Paracelsus

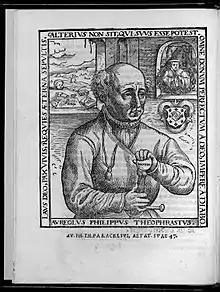
The 1567 "Rosicrucian" portrait

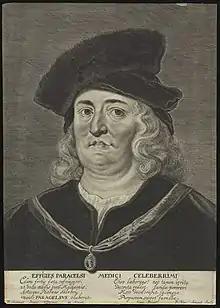
Engraving by Pieter Van Sompel, before 1643; after Pieter Soutman

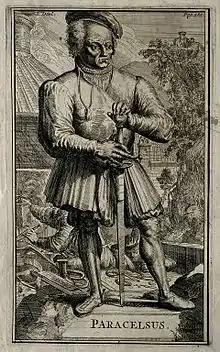
Full-body portrait from the Dutch edition of Gottfried Arnold's "History of the Church and of Heresy" (1701), engraving by Romeyn de Hooghe

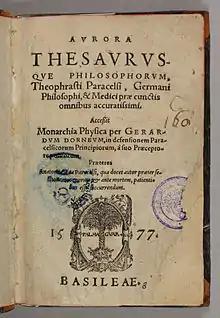
"Aurora thesaurusque philosophorum", 1577

The oldest surviving portrait of Paracelsus is a woodcut by Augustin Hirschvogel, published in 1538, still during Paracelsus's lifetime. A still older painting by Quentin Matsys has been lost, but at least three 17th-century copies survive, one by an anonymous Flemish artist, kept in the Louvre, one by Peter Paul Rubens, kept in Brussels, and one by a student of Rubens, now kept in Uppsala. Another portrait by Hirschvogel, dated 1540, claims to show Paracelsus "at the age of 47" ("sue aetatis 47"), i.e. less than a year before his death. In this portrait, Paracelsus is shown as holding his sword, gripping the spherical pommel with the right hand. Above and below the image are the mottos "Alterius non sit qui suus esse potest" ("Let no man belong to another who can belong to himself") and "Omne donum perfectum a Deo, inperfectum a Diabolo" ("All perfect gifts are from God, [all] imperfect [ones] from the Devil"); later portraits give a German rendition in two rhyming couplets ("Eines andern Knecht soll Niemand sein / der für sich bleiben kann allein /all gute Gaben sint von Got / des Teufels aber sein Spot"). Posthumous portraits of Paracelsus, made for publications of his books during the second half of the 16th century, often show him in the same pose, holding his sword by its pommel.